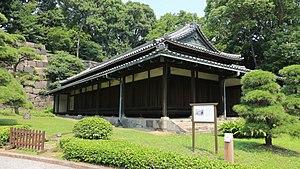
Le château d’Edo, également appelé « château de Chiyoda », est un château sur terrain plat construit en 1457 par Ōta Dōkan. Il fait aujourd'hui partie du palais impérial de Tokyo et se trouve dans l’arrondissement spécial de Chiyoda, à Tokyo, ville alors désignée sous le nom d'Edo, dans le district de Toshima, dans la province de Musashi. C’est ici que Tokugawa Ieyasu a établi le shogunat Tokugawa. C'était la résidence du shogun et l'emplacement du shogunat, et il servit également de capitale militaire pendant la période Edo de l'histoire japonaise. Après la démission du shogun Tokugawa Yoshinobu et la restauration de Meiji, il devint le palais impérial de Tokyo. Quelques douves, murs et remparts du château original subsistent encore de nos jours. Cependant, les terrains étaient bien plus étendus pendant la période Edo, avec la gare de Tokyo et la section Marunouchi de la ville situées à l’intérieur de la limite qu’est le fossé le plus extérieur. Il comprend également le parc Kitanomaru, le Nippon Budokan et d’autres monuments environnants.